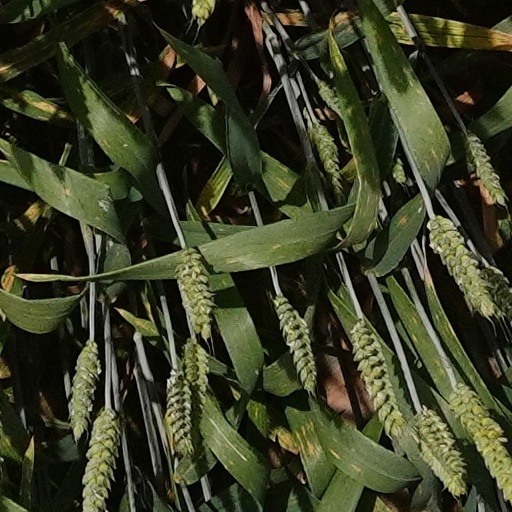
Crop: wheat